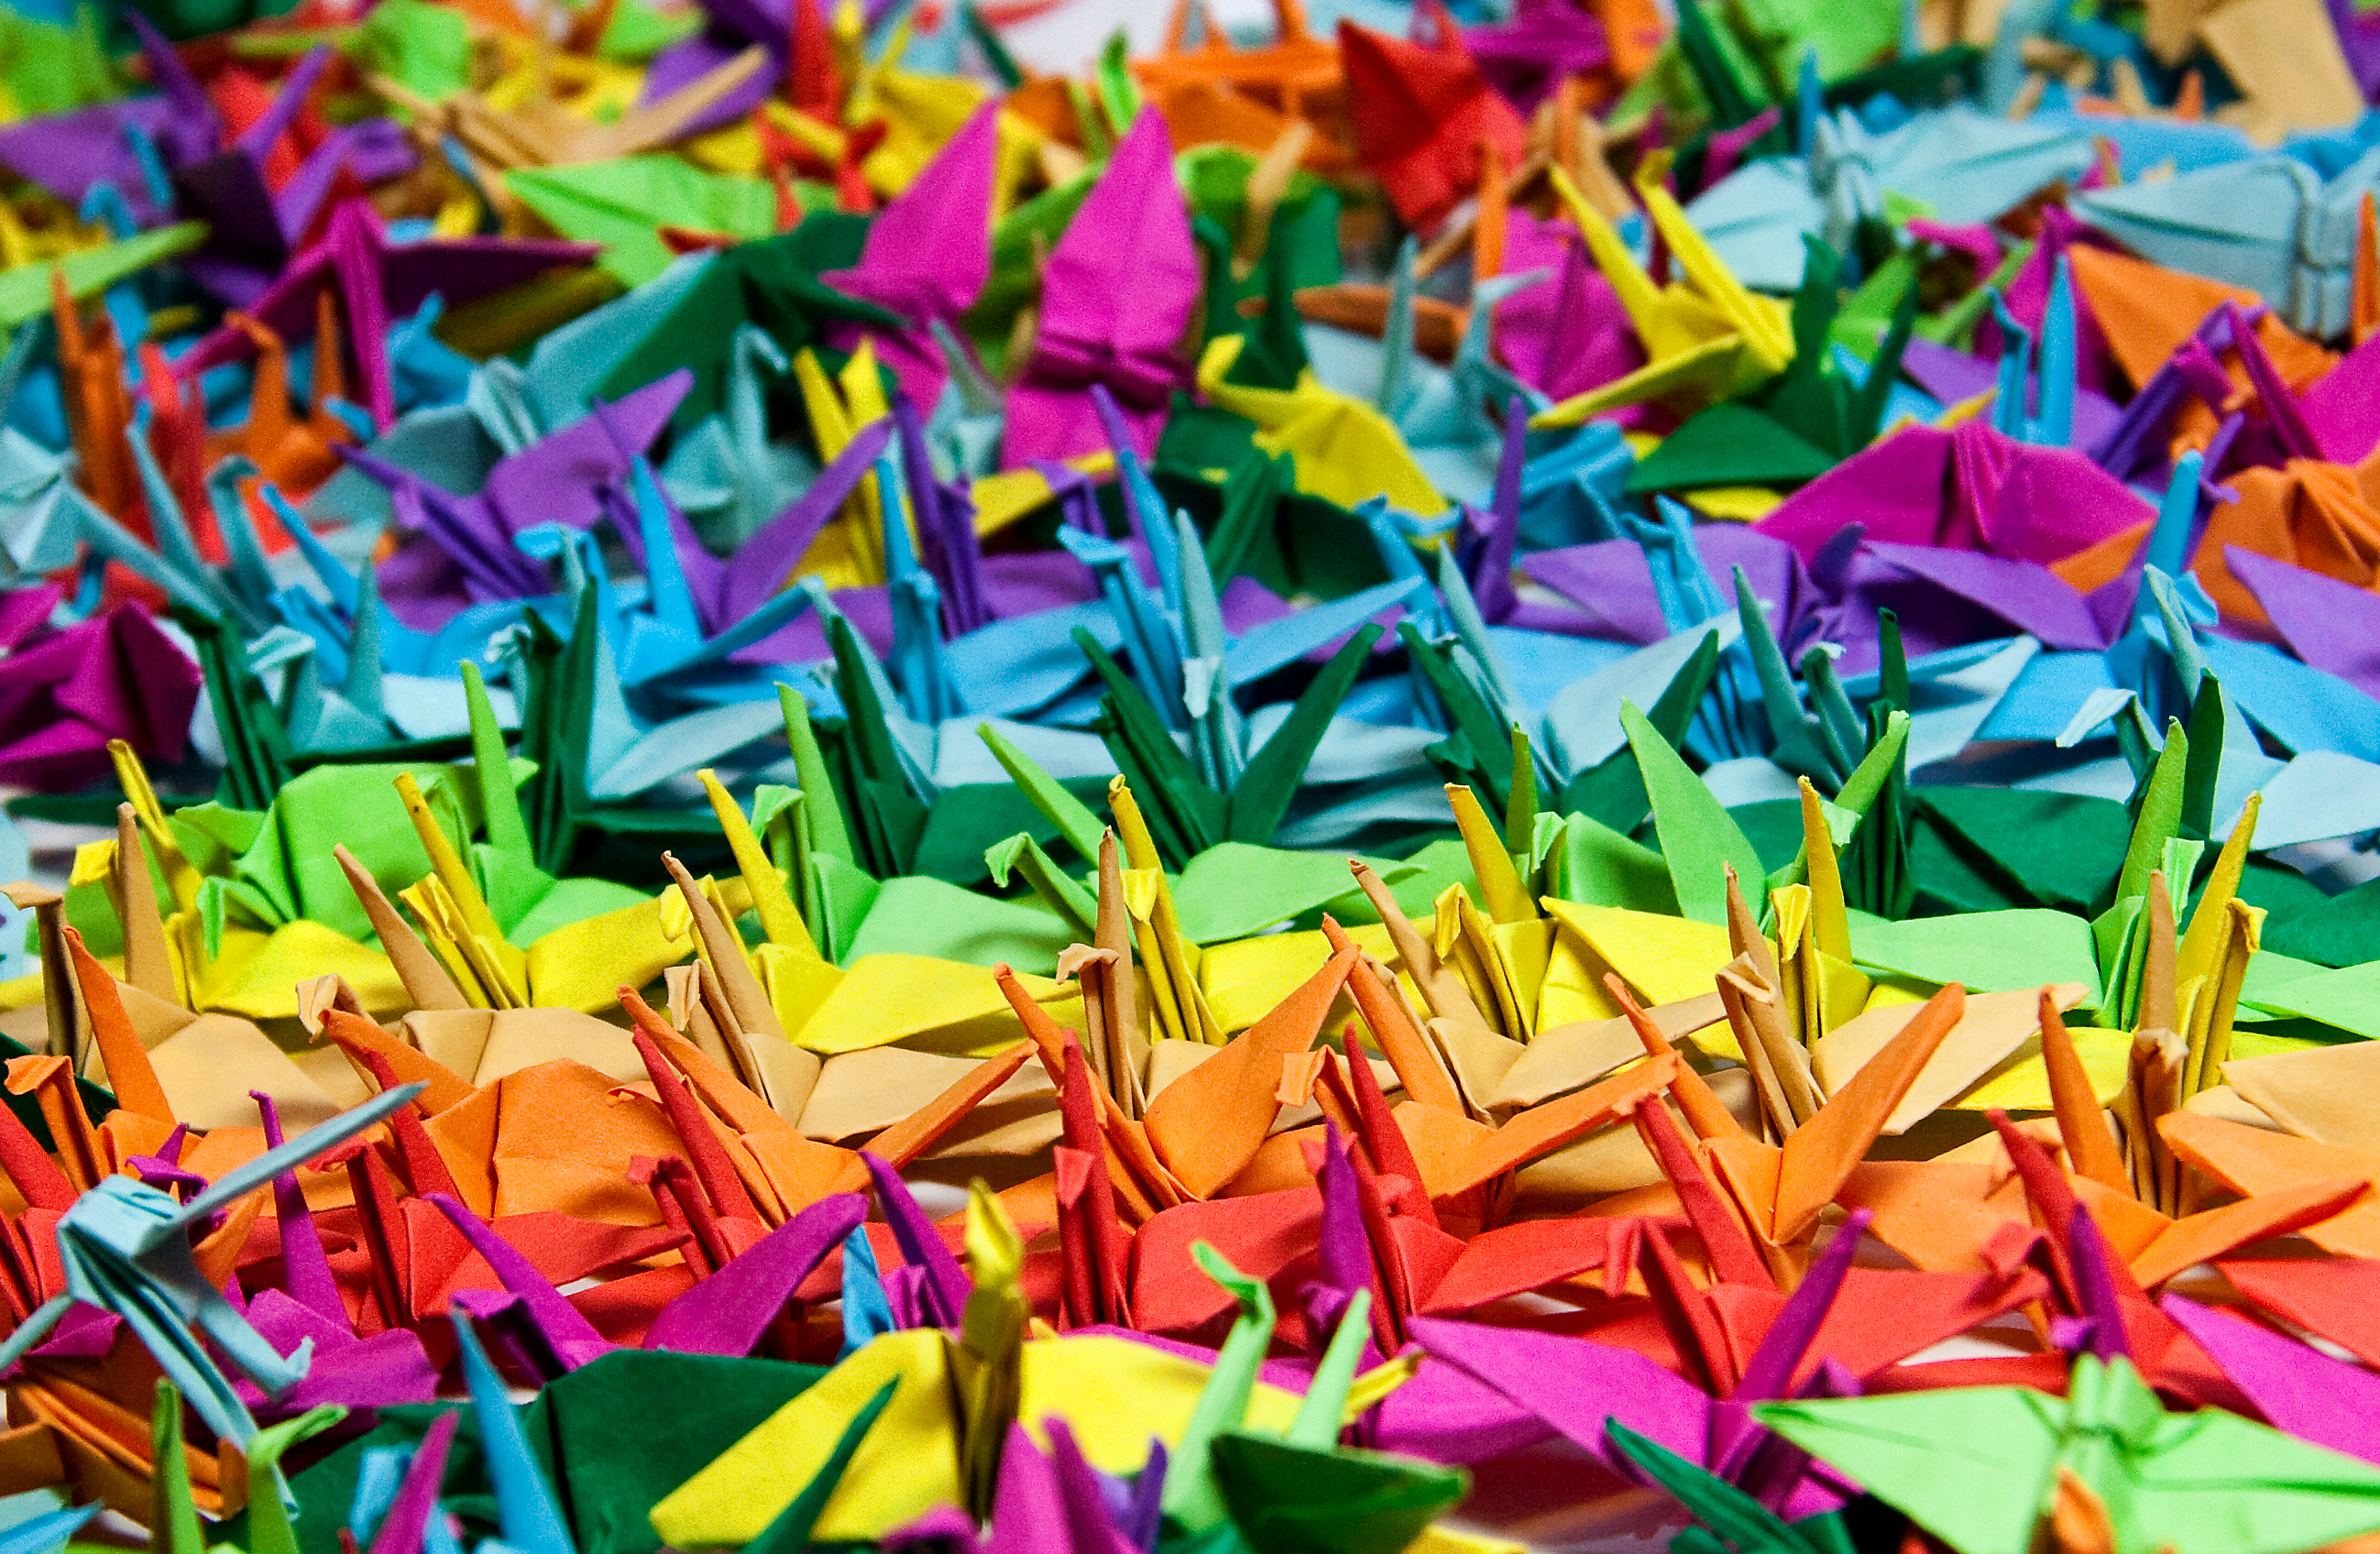
grass, plant, leaf, flower, petal, color, paper, flora, art, rainbow, cranes, many, flickrchallengegroup, origami, 1000cranes, origamicranes